Battle of the Espero Convoy

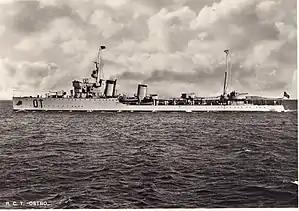

The engagement had lasted for about two hours and ten minutes; the 7th Cruiser Squadron fired about 5,000 shells. An Italian shell hit "Liverpool" above the waterline but caused little damage. Some of the prisoners on "Sydney" disclosed the purpose of the operation, that "Espero" had a company of 225 men and passengers embarked and that Baroni had been killed in the explosion near the bridge. Other survivors (including two officers), later questioned by an Italian enquiry commission about the loss of "Espero", instead stated that Baroni had survived the explosion with only minor wounds but had decided to go down with his ship. The ammunition consumption of the British cruisers exacerbated a shortage of ammunition at Alexandria, where only shells were in stock. The Battle of the Espero Convoy demonstrated that a daylight naval action at long range was likely to be indecisive and wasteful of ammunition.